Jordan Rapana

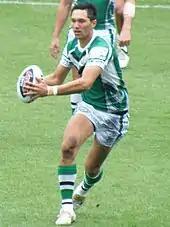
Rapana playing for the New Zealand Māori in 2008

He also played for the New Zealand Māori rugby league team.